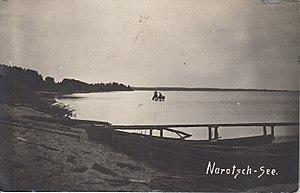
La 3ᵉ division de cavalerie est une unité de cavalerie, partie de l'armée impériale allemande, qui participe lors de la Première Guerre mondiale aux combats du front de l'Ouest et de celui de l'Est.